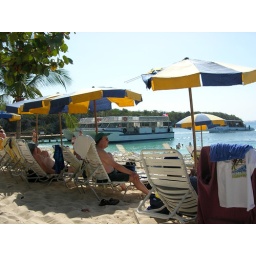
View from my chair at the beach - see the ferry we rode over on